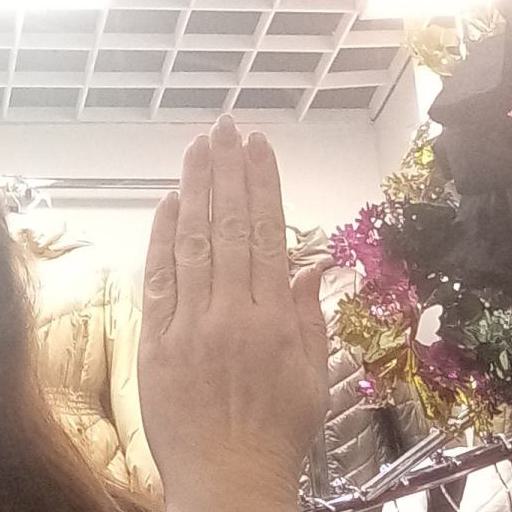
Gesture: stop_inverted